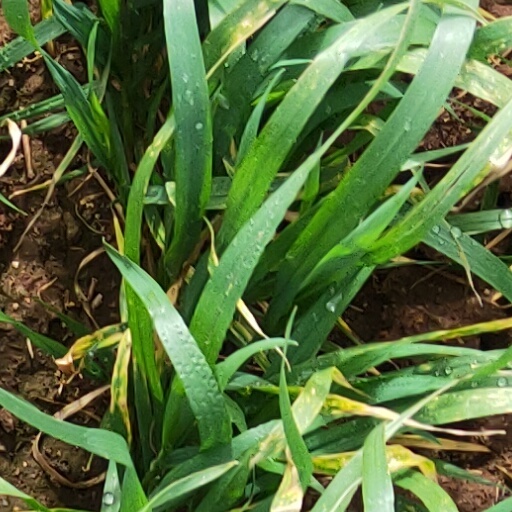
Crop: wheat